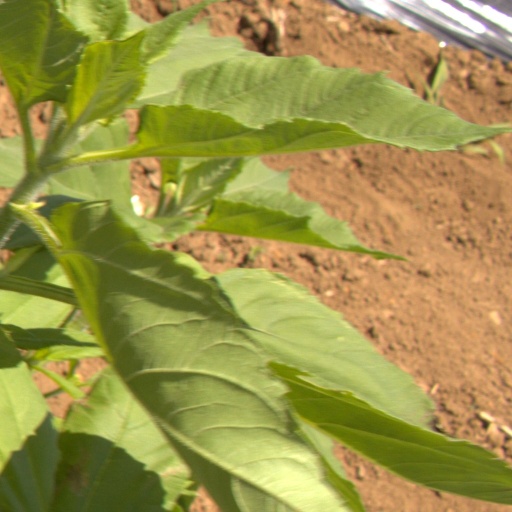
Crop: Jerusalem artichoke